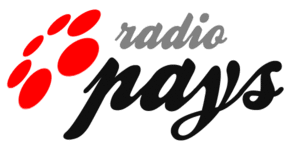
Logo de Radio Pays Brezhoneg: Logo Radio Bro